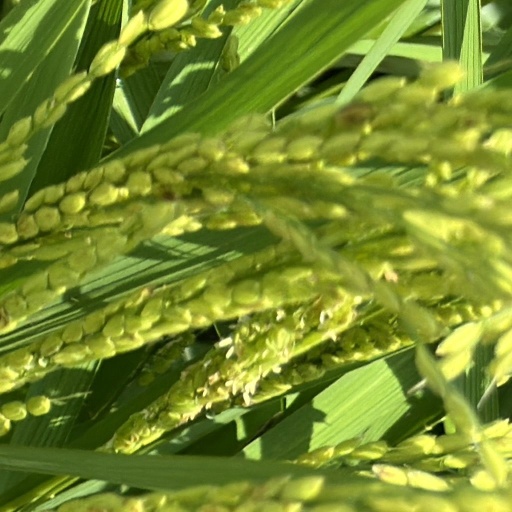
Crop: rice